Brigid Hogan-O'Higgins

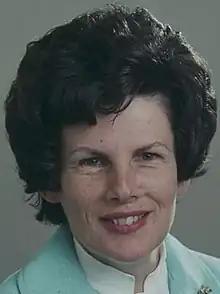
Hogan-O'Higgins in 1971

Brigid Hogan-O'Higgins (10 March 1932 – 2 November 2022) was an Irish Fine Gael politician who served as a Teachta Dála (TD) from 1957 to 1977. She was the first woman to represent County Galway in Dáil Éireann.